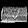
Label: Bag